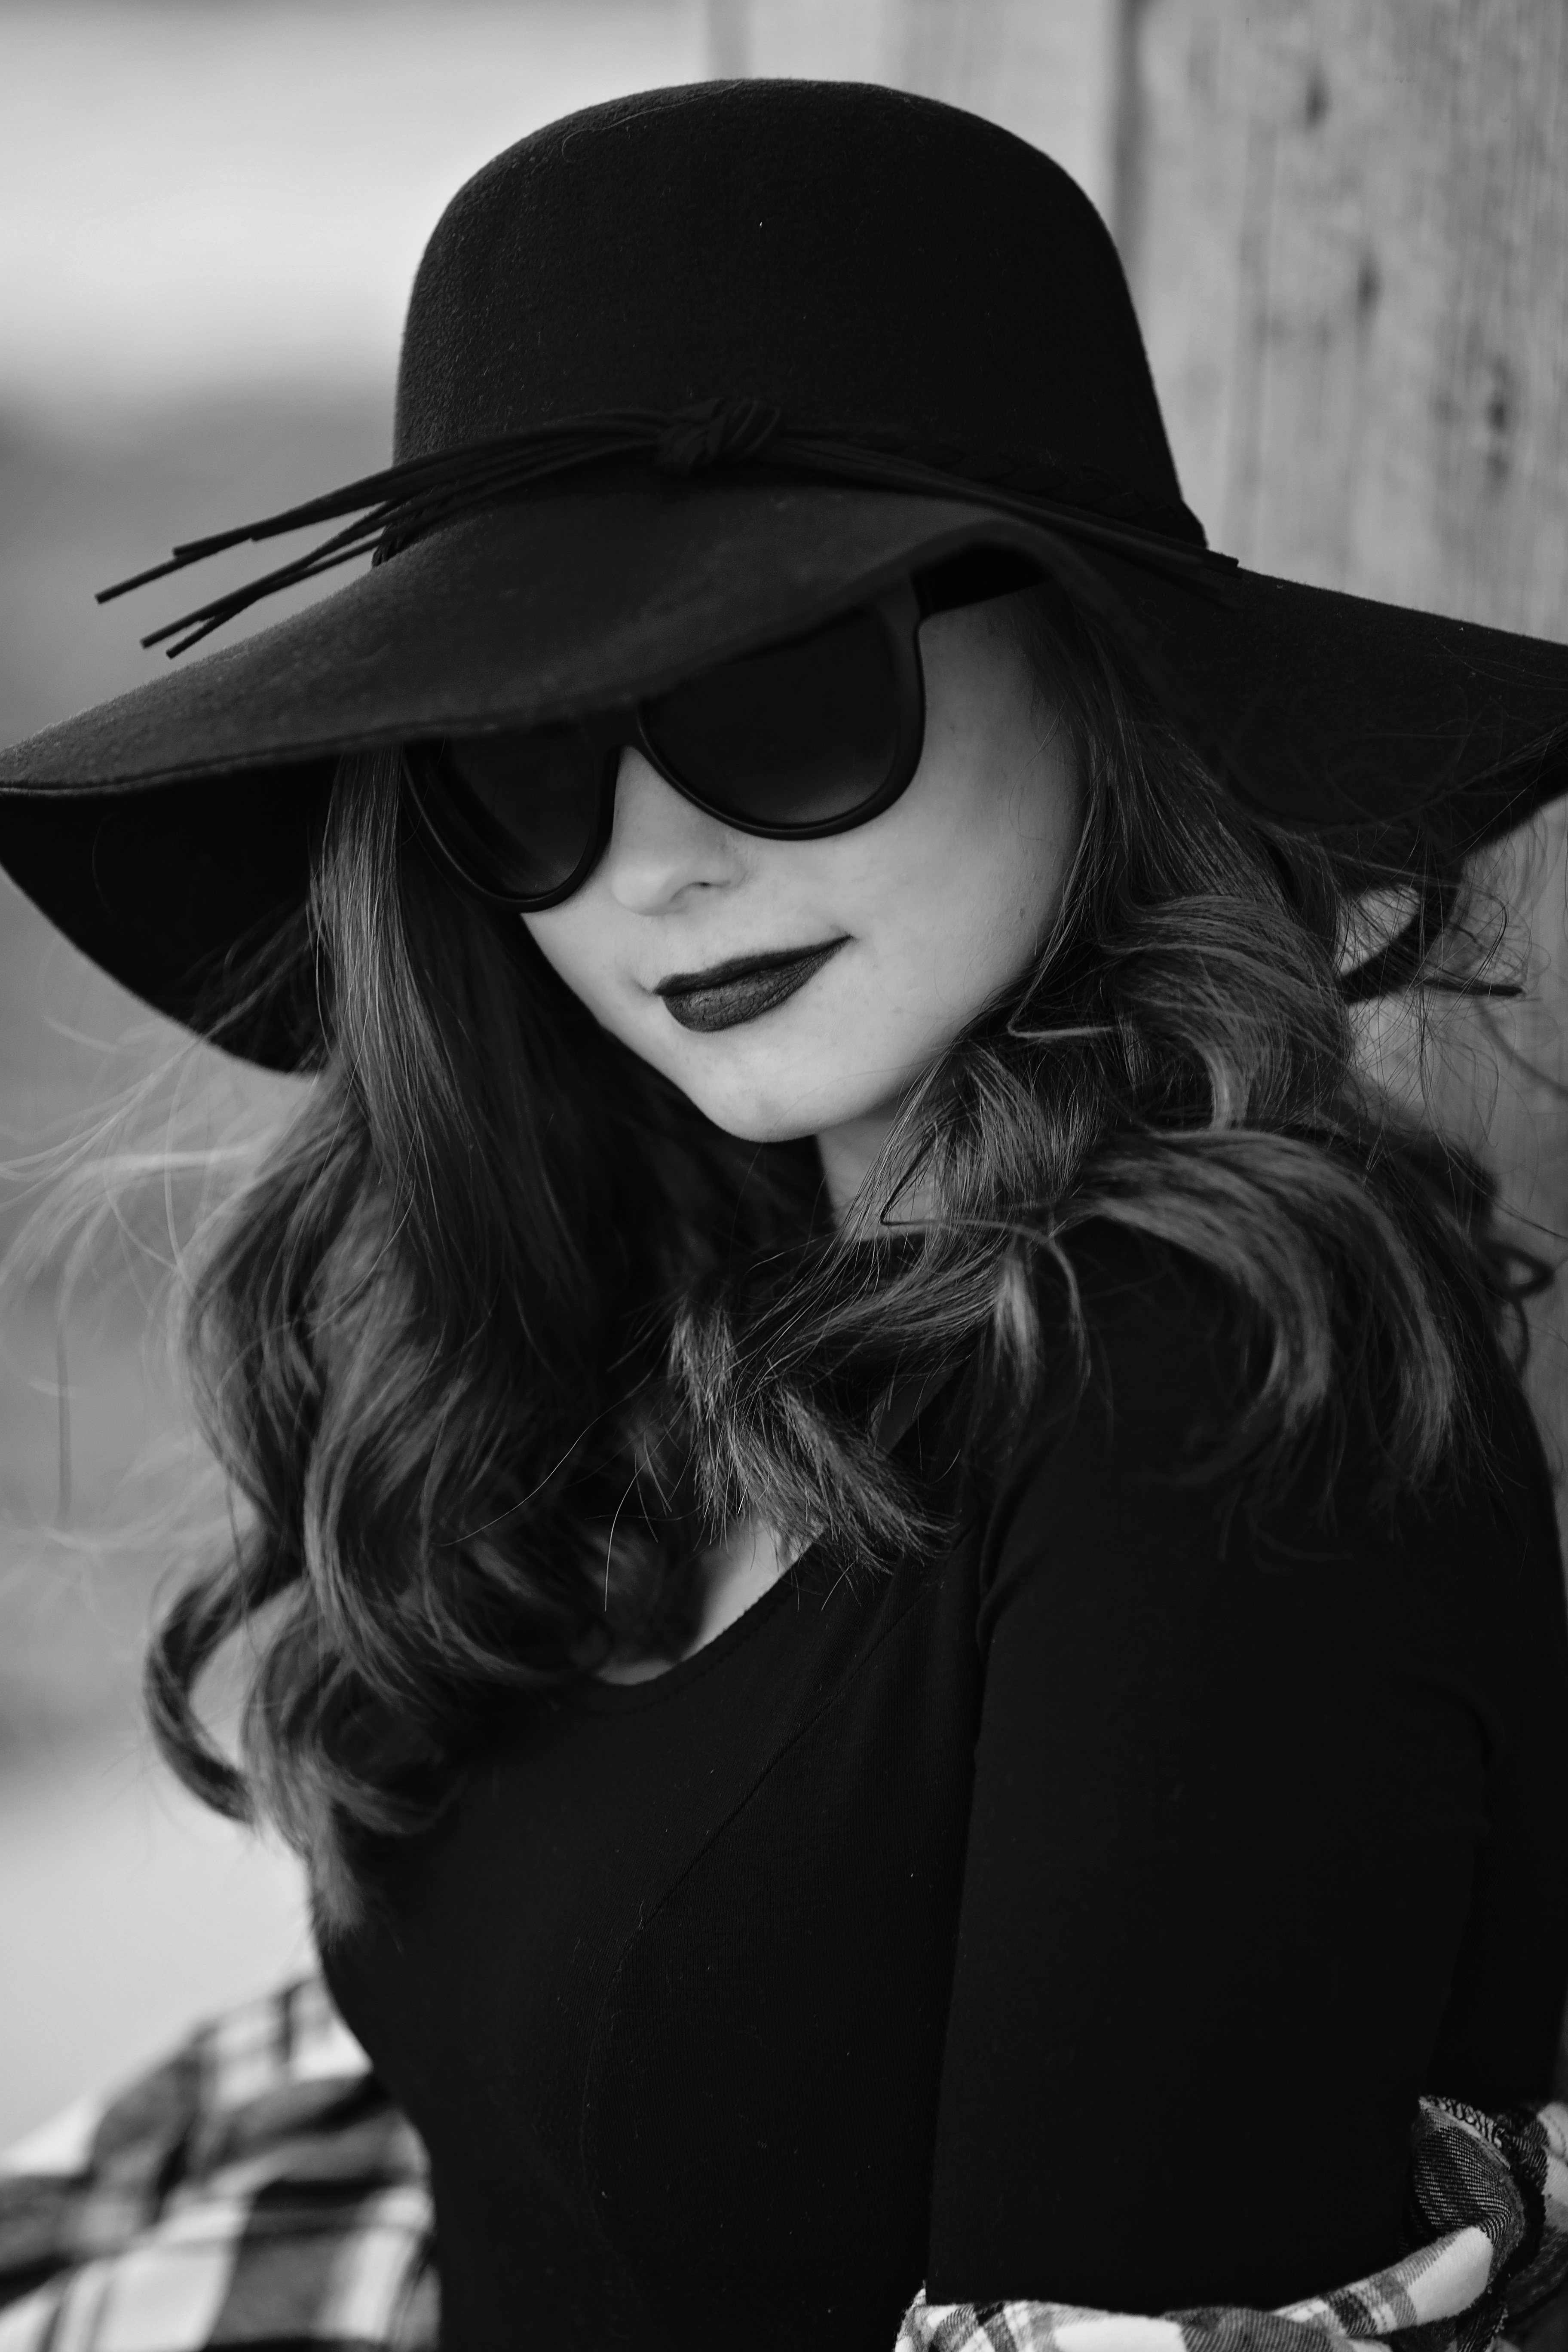
black and white, girl, woman, hair, white, photography, love, portrait, model, young, hat, fashion, clothing, black, monochrome, lady, headgear, glasses, cap, eyewear, beauty, fedora, photo shoot, woman portrait, monochrome photography, film noir, fashion accessory, vision care